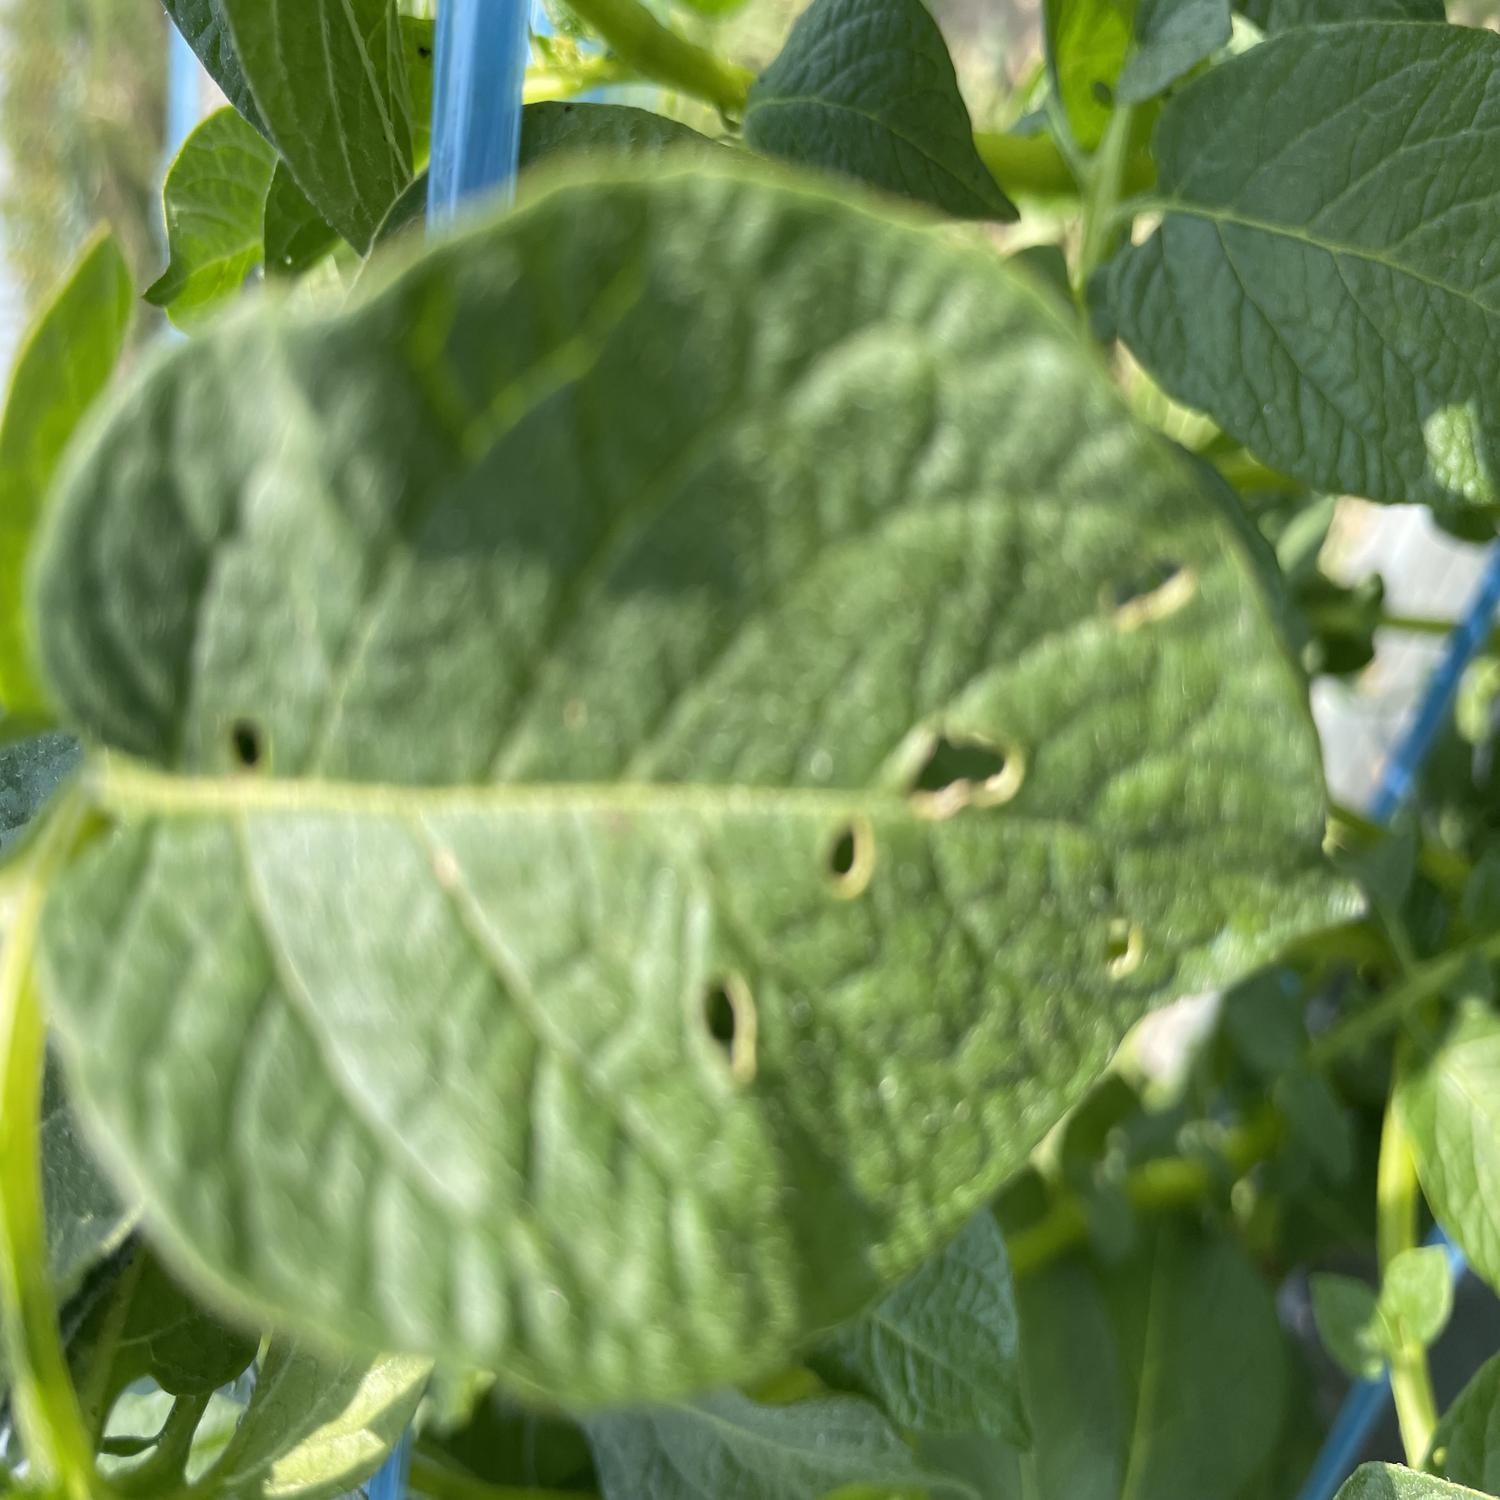
Label: Pest